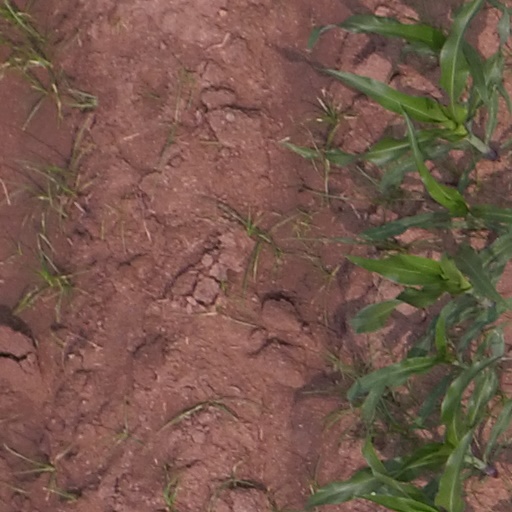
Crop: maize; corn